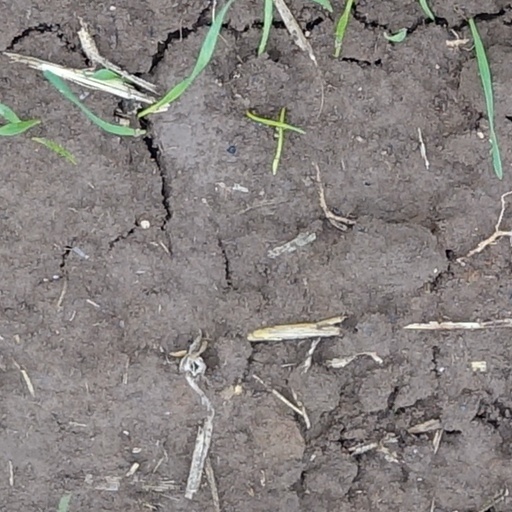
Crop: wheat